Yuriy Kasyan

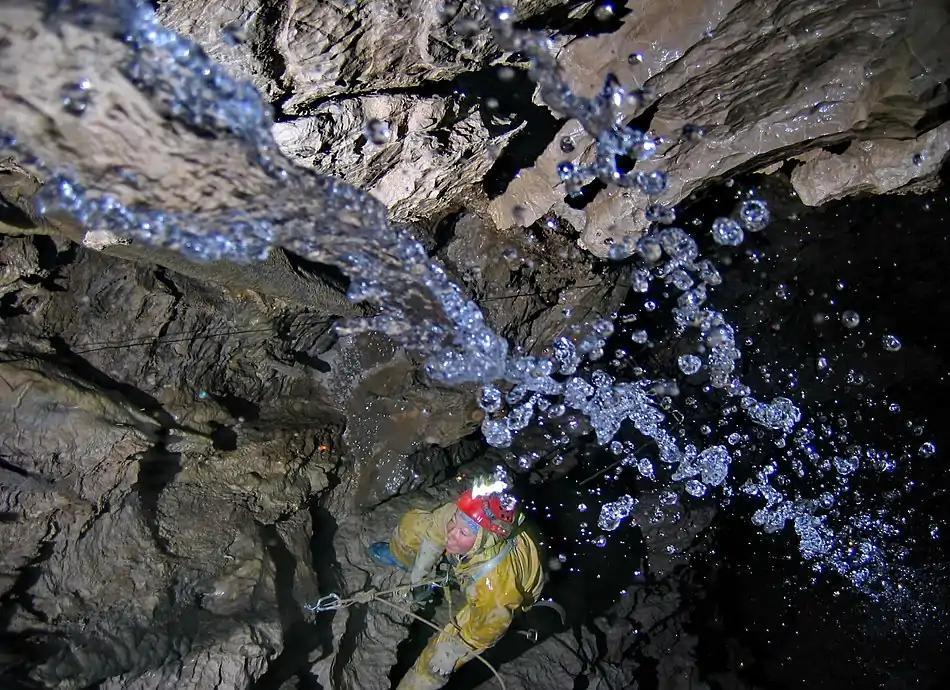
Water is probably the most picturesque cave element: Maša Plotnikova in Krubera-Voronja cave, at -1,340 m, 2007, by J. Kasyan

Kasyan also made a major contribution to exploration of caves in the Aladaglar mountain ridge above the southern coast of Anatolia in Turkey, in the framework of the Call of the Abyss project. From 2002 to 2008 over 150 new caves were examined in the area, most notably Kuzgun cave, discovered in 2003, explored 400 m deep and in 2004 to its final (as of 2019) depth of 1400 m. In 2005, 2008 and 2013 three caves in the vicinity which could lead to greater depth were examined, 900 m deep side branch in Kuzgun was explored and engineering works at the cave bottom, which would stabilize loose collapse, were undertaken. In 2018 and 2019 Kasyan lead expeditions to new caves in the neighbouring area, also as part of the project.